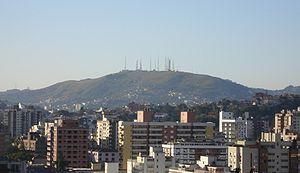
Les morros de Porto Alegre sont des collines situées autour de la ville de Porto Alegre au Brésil.